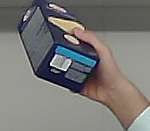
Product: barilla_lasagne